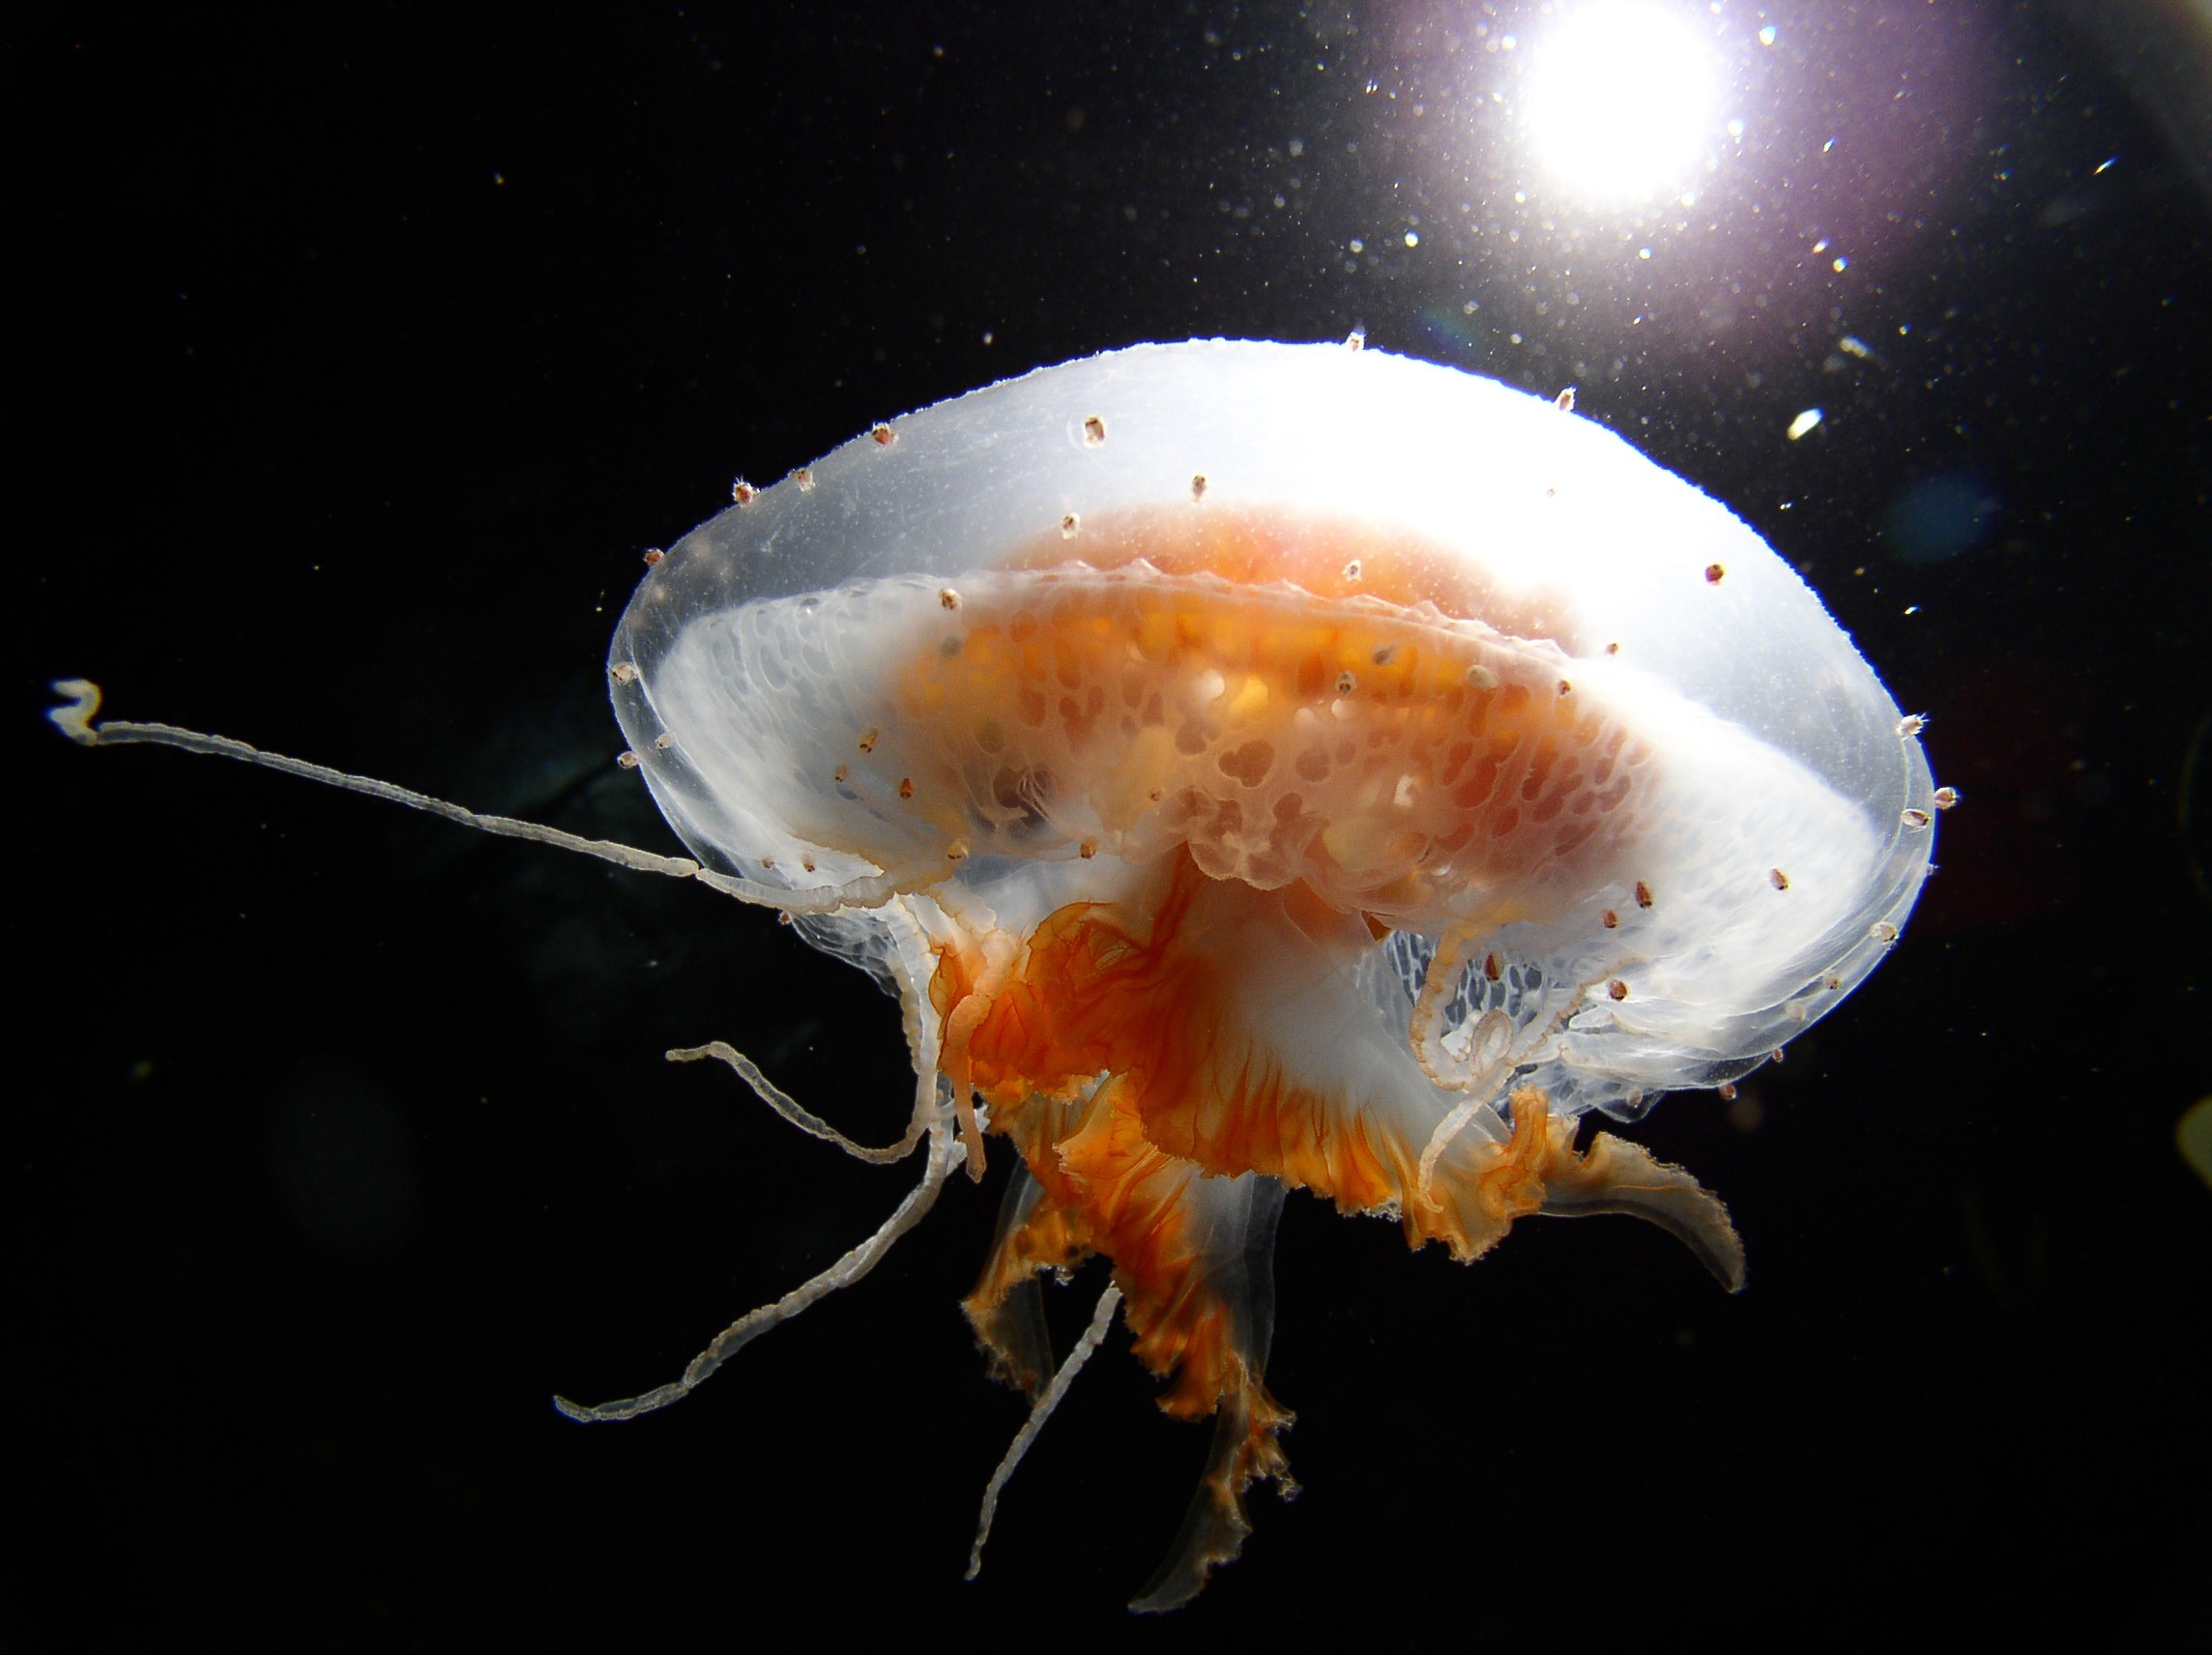
sea, water, ocean, light, underwater, macro, biology, jellyfish, invertebrate, life, close up, lovely, cnidaria, deep, sea life, beautiful, antarctica, zooplankton, macro photography, organism, marine biology, marine invertebrates, deep sea fish, diplulmaris